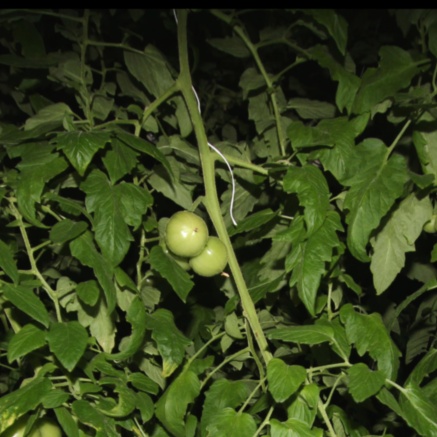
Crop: tomato